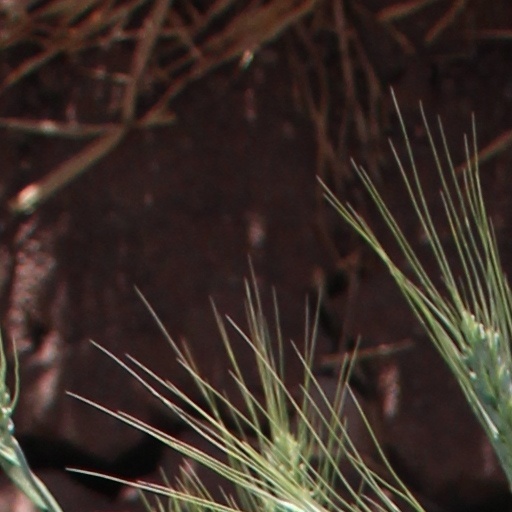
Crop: wheat